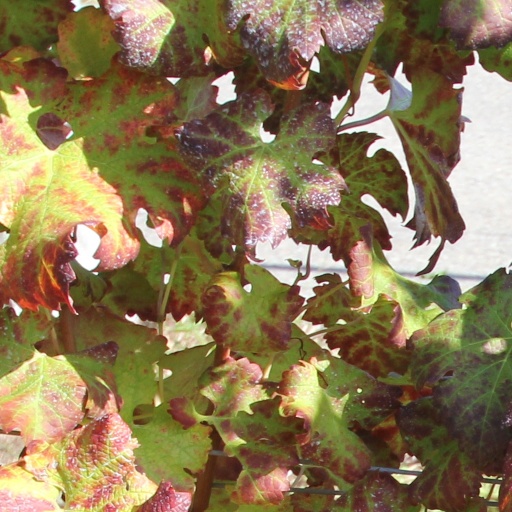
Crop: grape